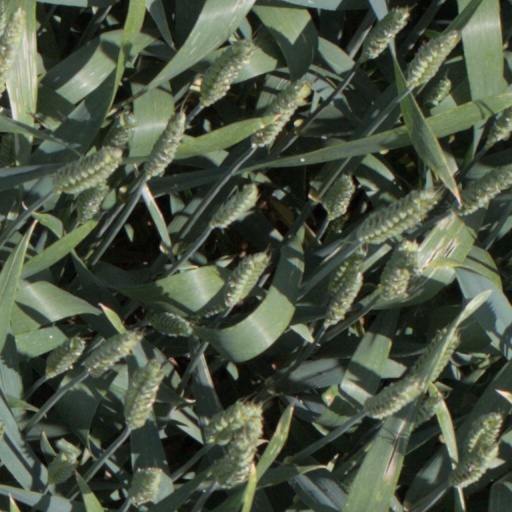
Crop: wheat